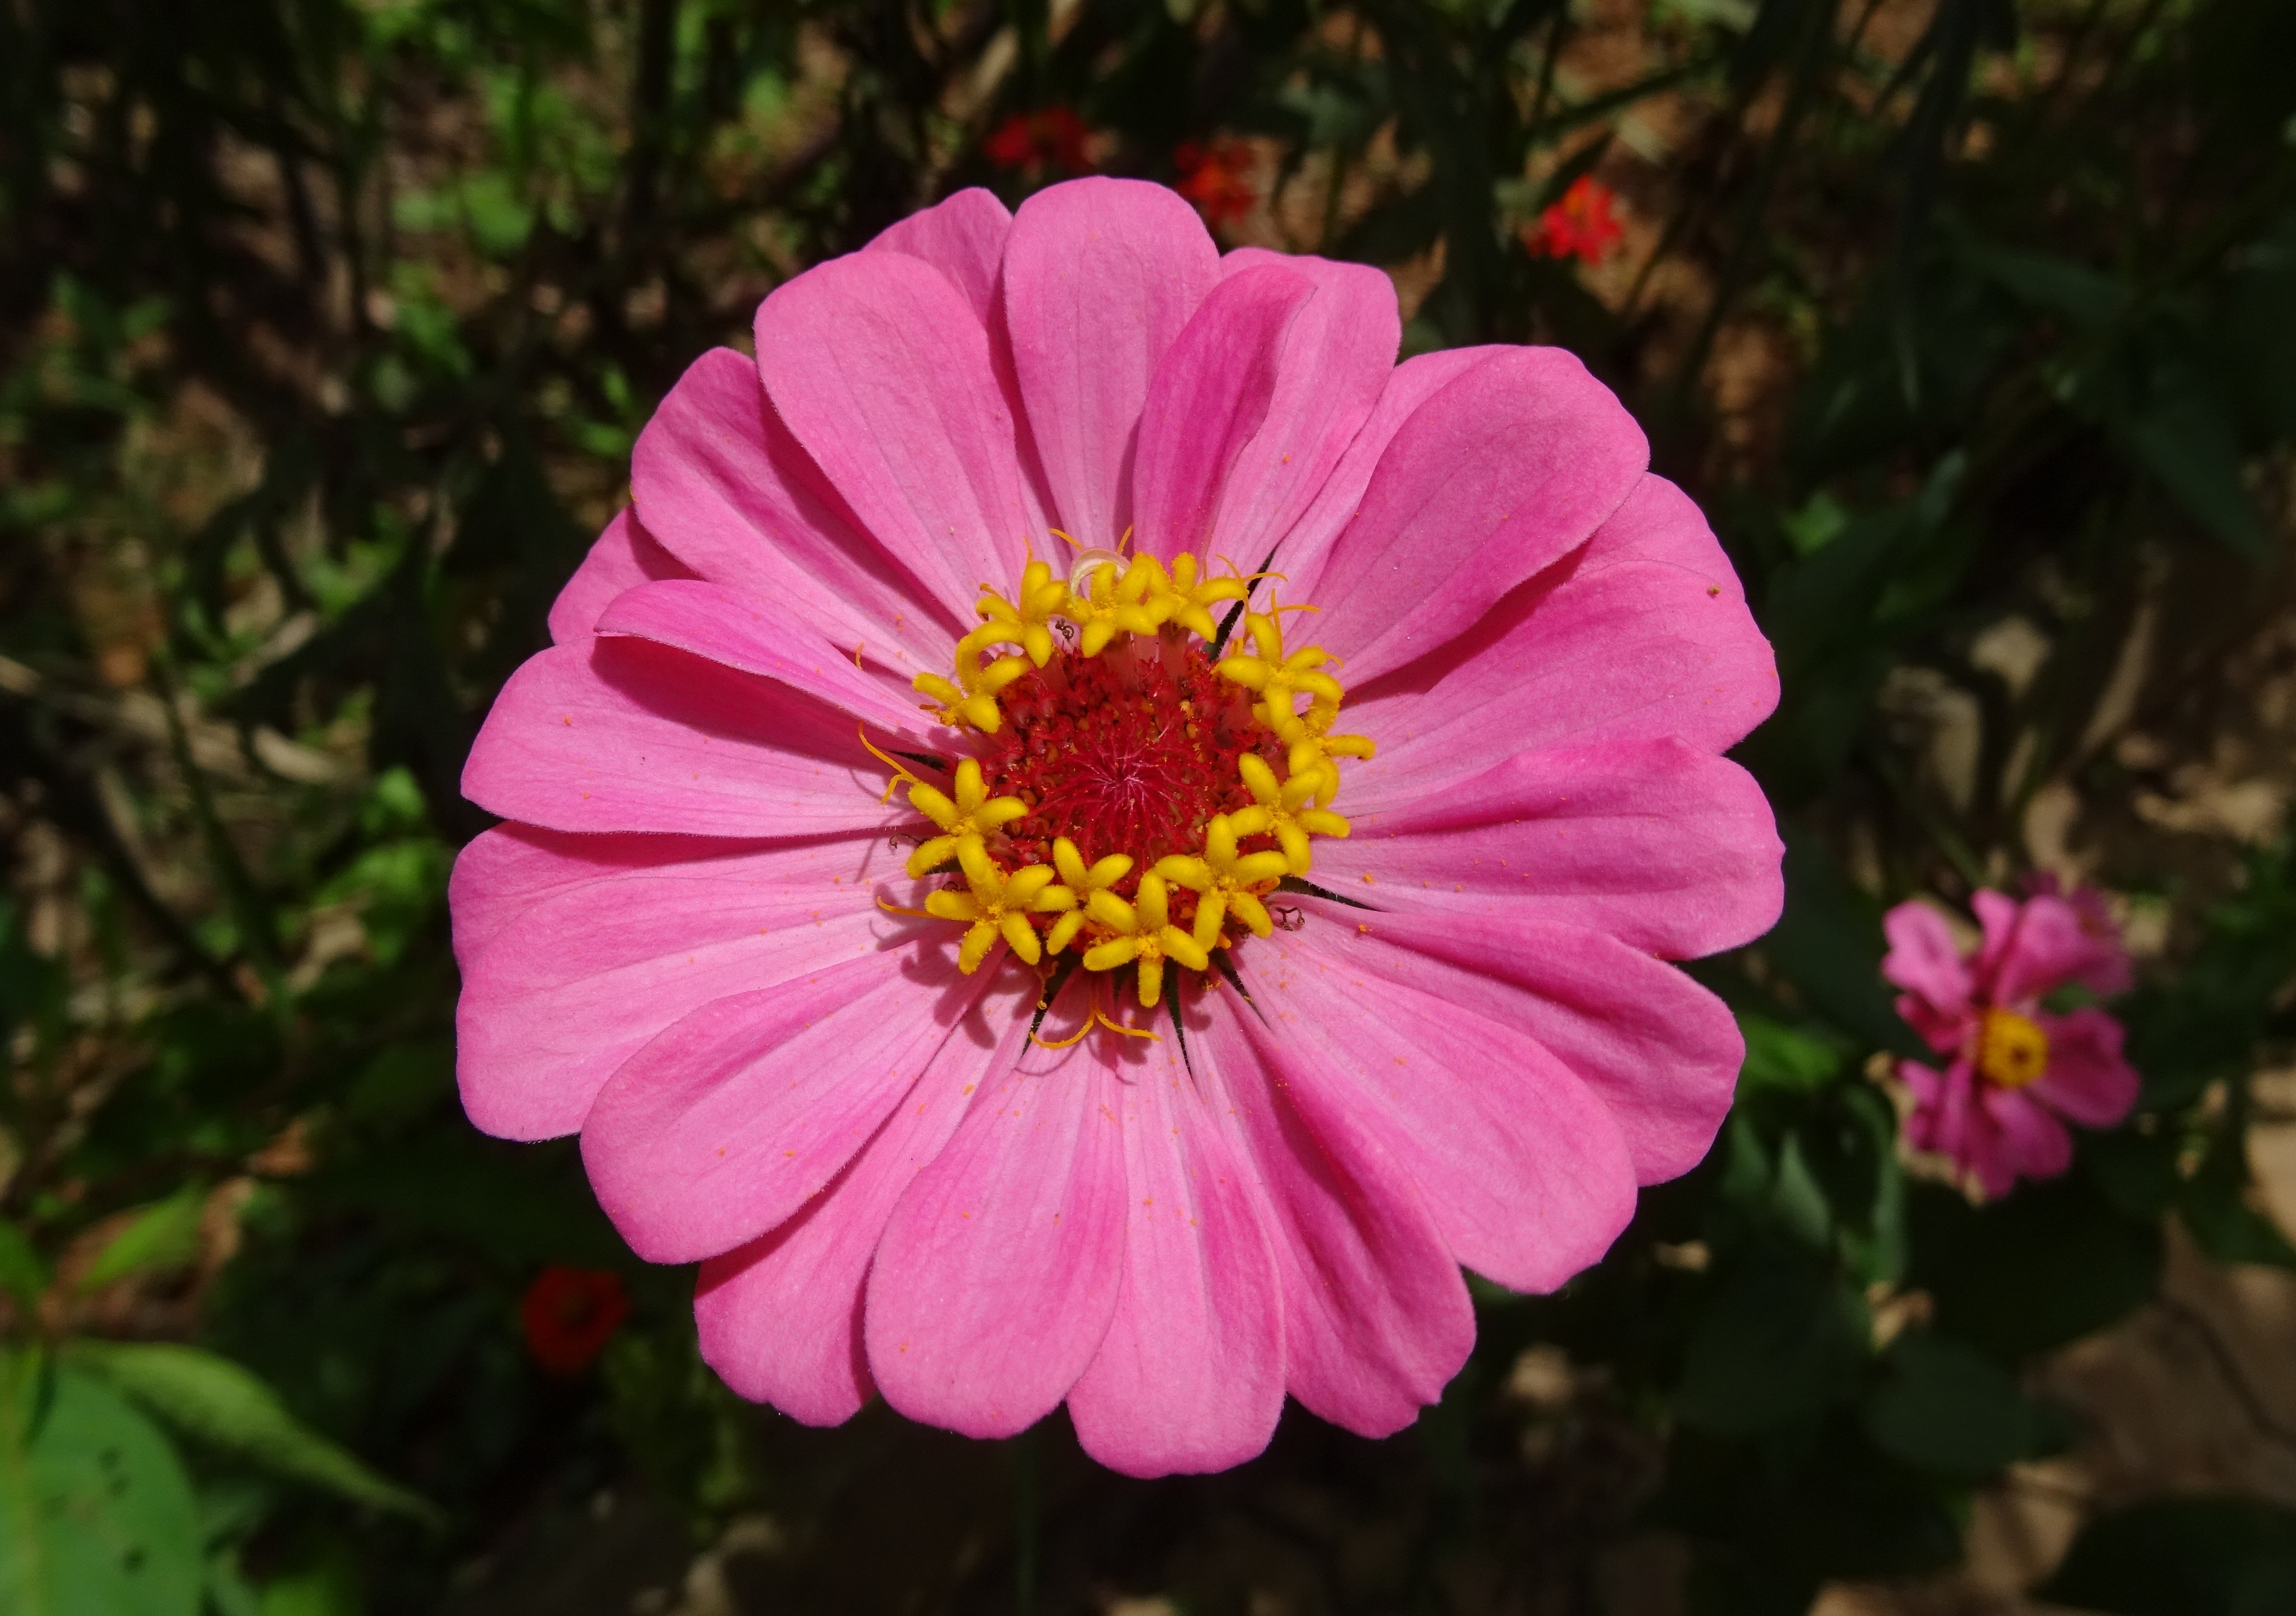
nature, blossom, plant, flower, petal, bloom, botany, garden, pink, dharwad, flora, season, wildflower, india, annual, zinnia, macro photography, flowering plant, daisy family, annual plant, land plant, garden cosmos